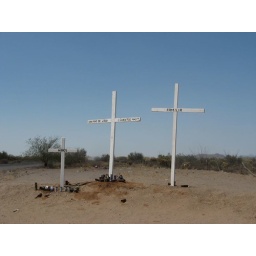
Memorial on the road from Altar to Sasabe, remembering those who have died in the desert while attempting to cross the border